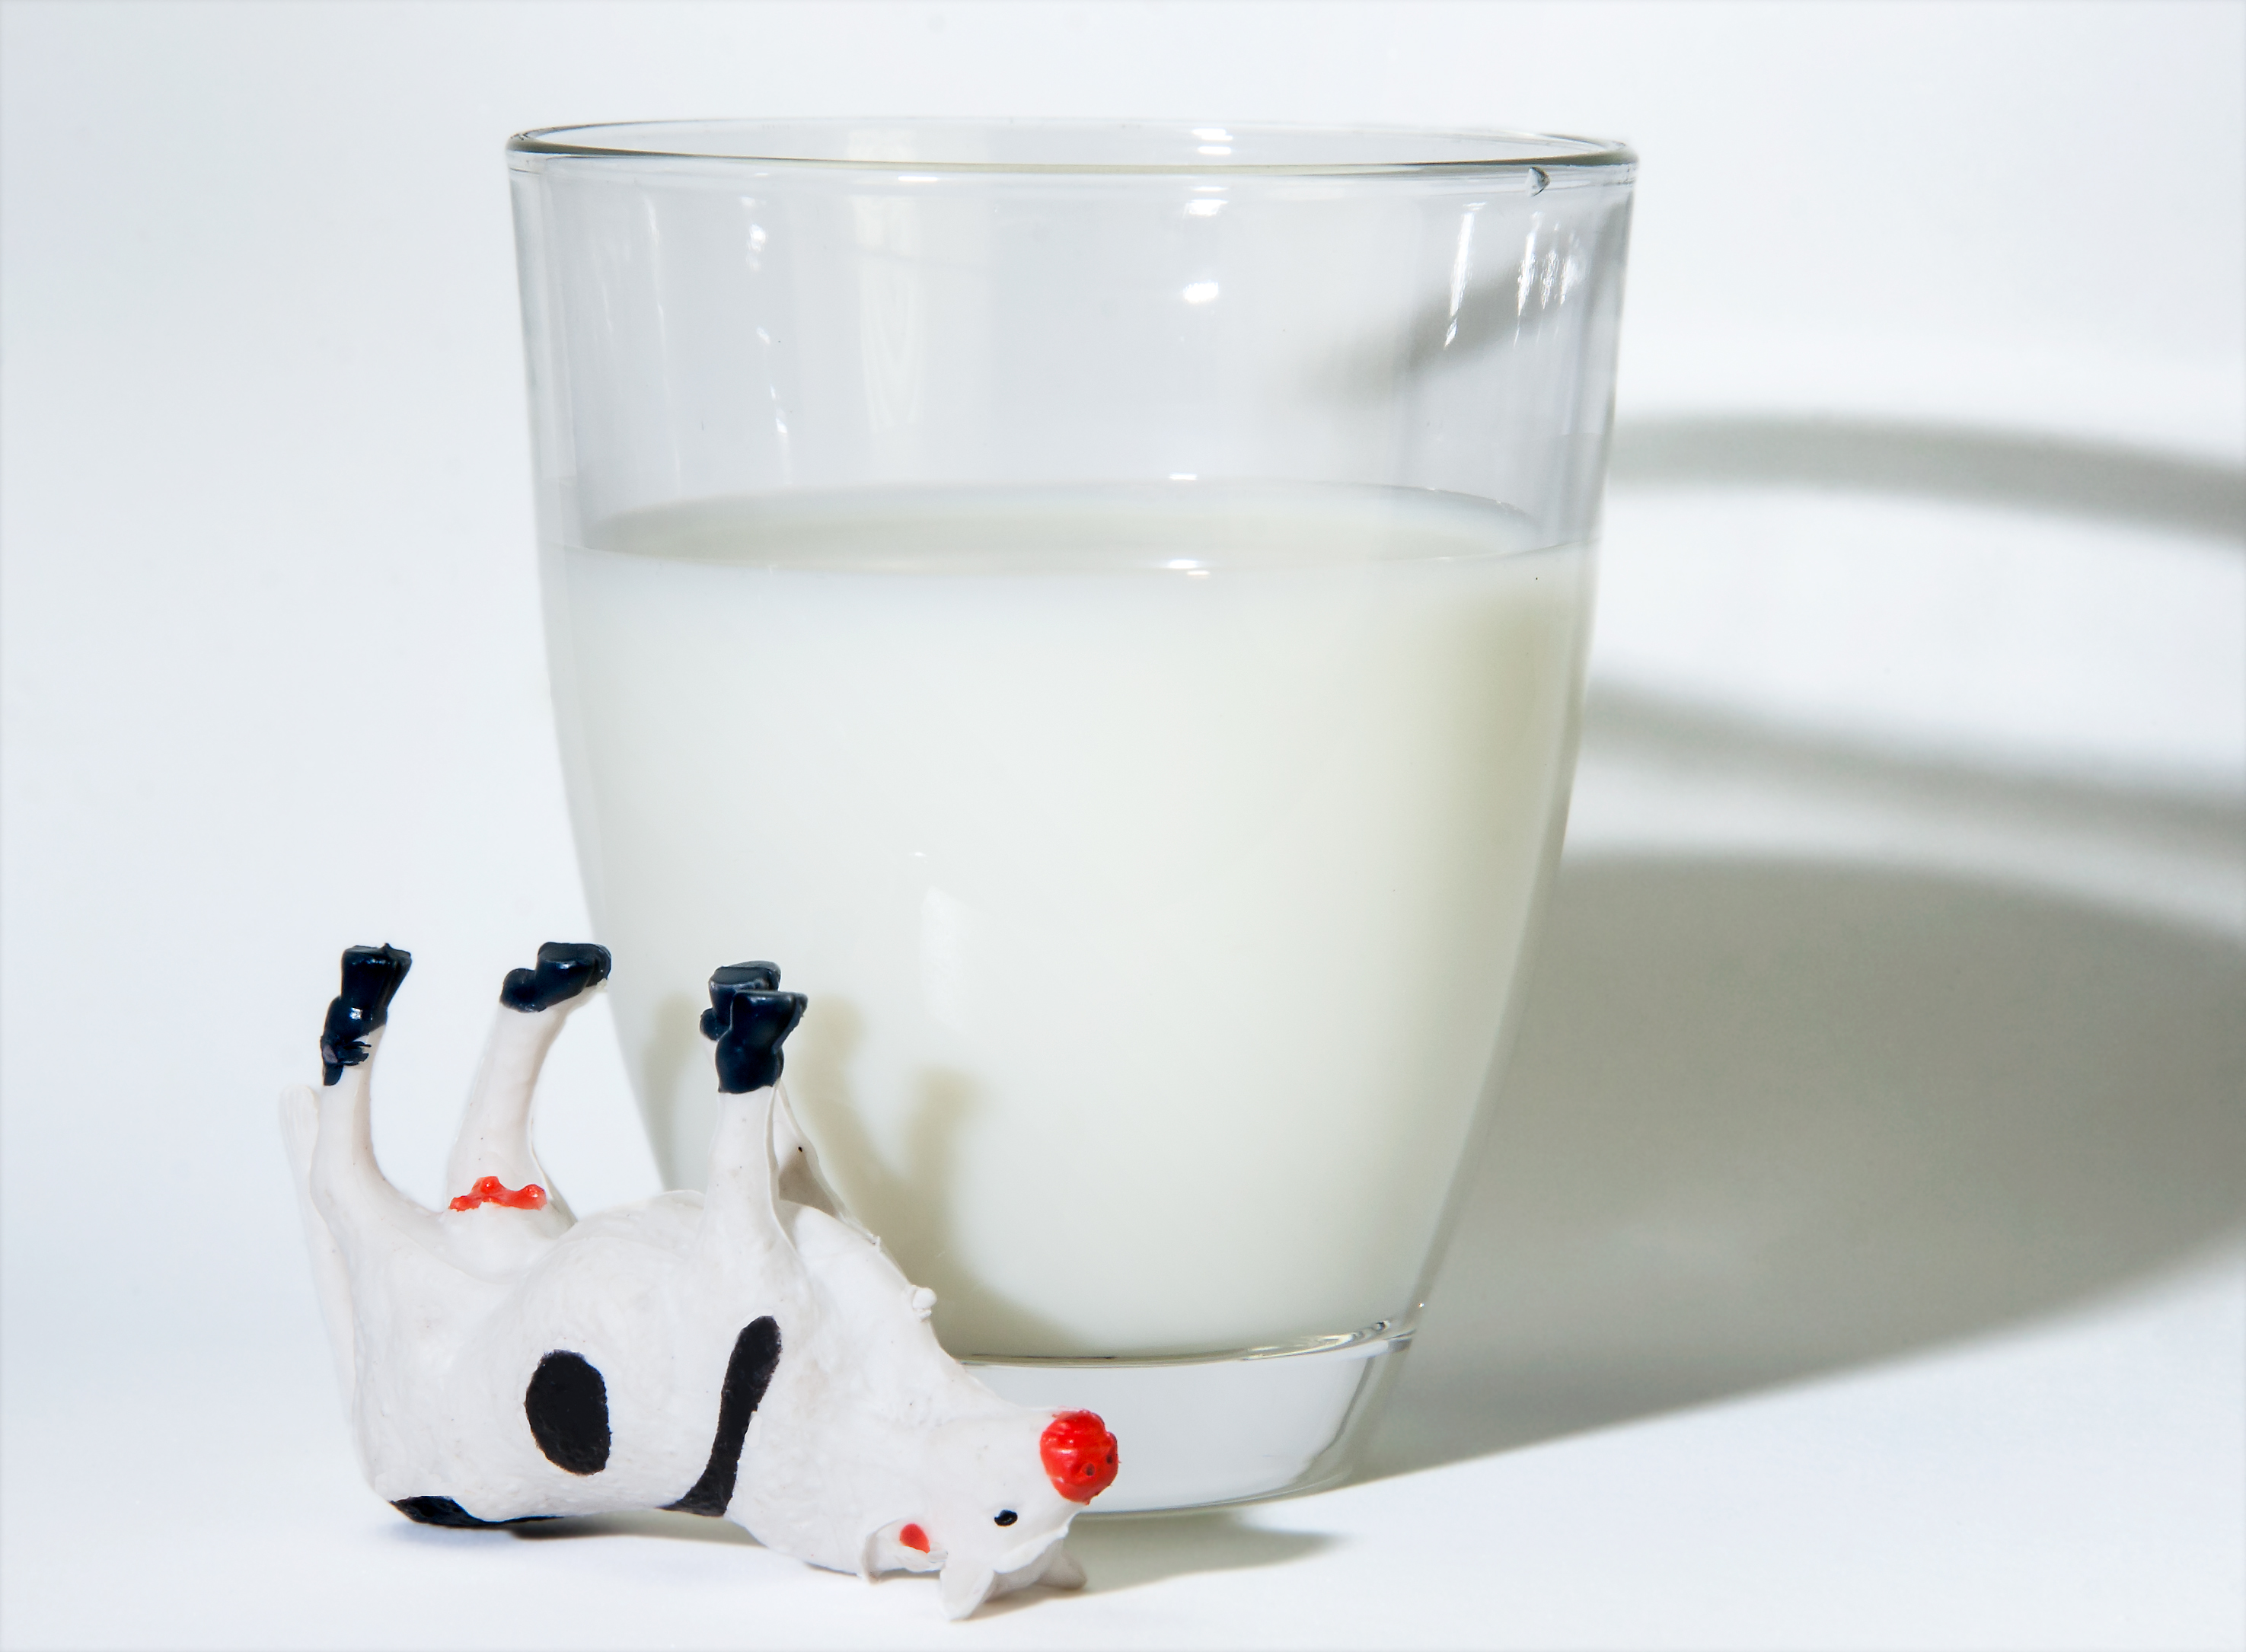
glass, cup, meal, food, cow, drink, object, closeup, breakfast, milk, dessert, toy, coffee cup, dairy product, arranged, humor, moo, msh1113, flavor, milkshake, msh11131